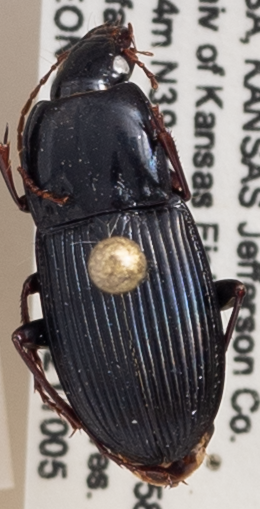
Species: Pterostichus permundus
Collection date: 2021-10-05
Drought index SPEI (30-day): -1.502
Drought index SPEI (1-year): -0.03
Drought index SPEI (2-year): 0.24